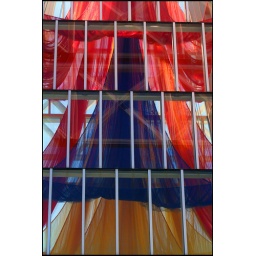
Fabric &amp;quot;sculpture&amp;quot; inside glass pyramid at the Old City Hall building in Ottawa. Picture taken from outside, looking in.